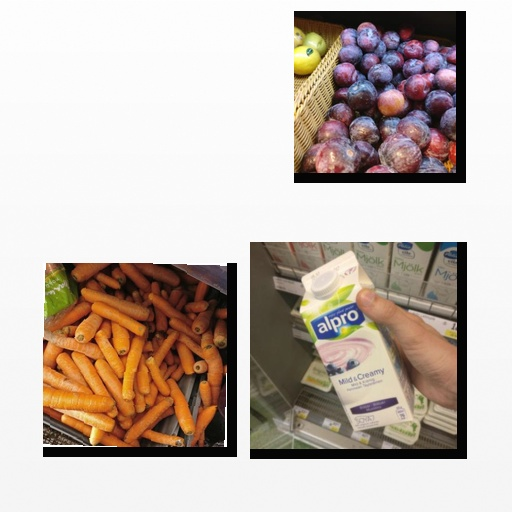
Food items: plum, carrot, blueberry_soyghurt